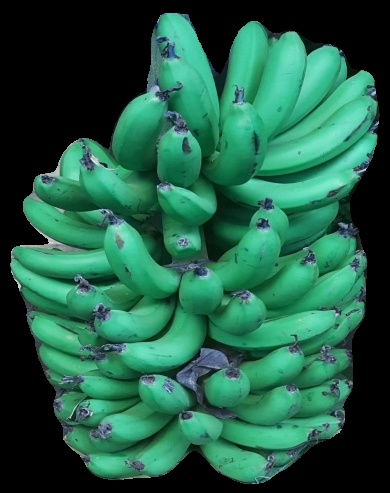
Variety: pachbale
Grade: grade1